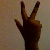
The image shows a hand gesture representing the number 3 in Indian Sign Language.